Jessica Lynch

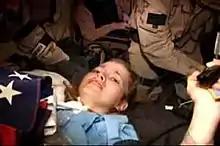
A combat camera video shows the April 1, 2003, footage of Lynch on a stretcher during the rescue in Iraq.

On April 1, 2003, U.S. Marines from 3rd Battalion 4th Marines, 2nd Battalion 8th Marines and 2nd Battalion 1st Marines, as well as members from the Navy SEALs under the command of the U.S. Army, staged a diversionary attack, besieging nearby Iraqi irregulars to draw them away from Saddam Hospital (now named the Imam Hussein Teaching Hospital - 31°03'31.2"N 46°14'45.8"E) in Nasiriyah. Meanwhile, an element from the Joint Special Operations Task Force 121 composed of U.S. Army Special Forces (Green Berets), Air Force Pararescuemen (PJs), Army Rangers, 160th Special Operations Aviation Regiment (Airborne) and Delta Force launched a nighttime raid on the hospital, and successfully retrieved Lynch and the bodies of eight other American soldiers.